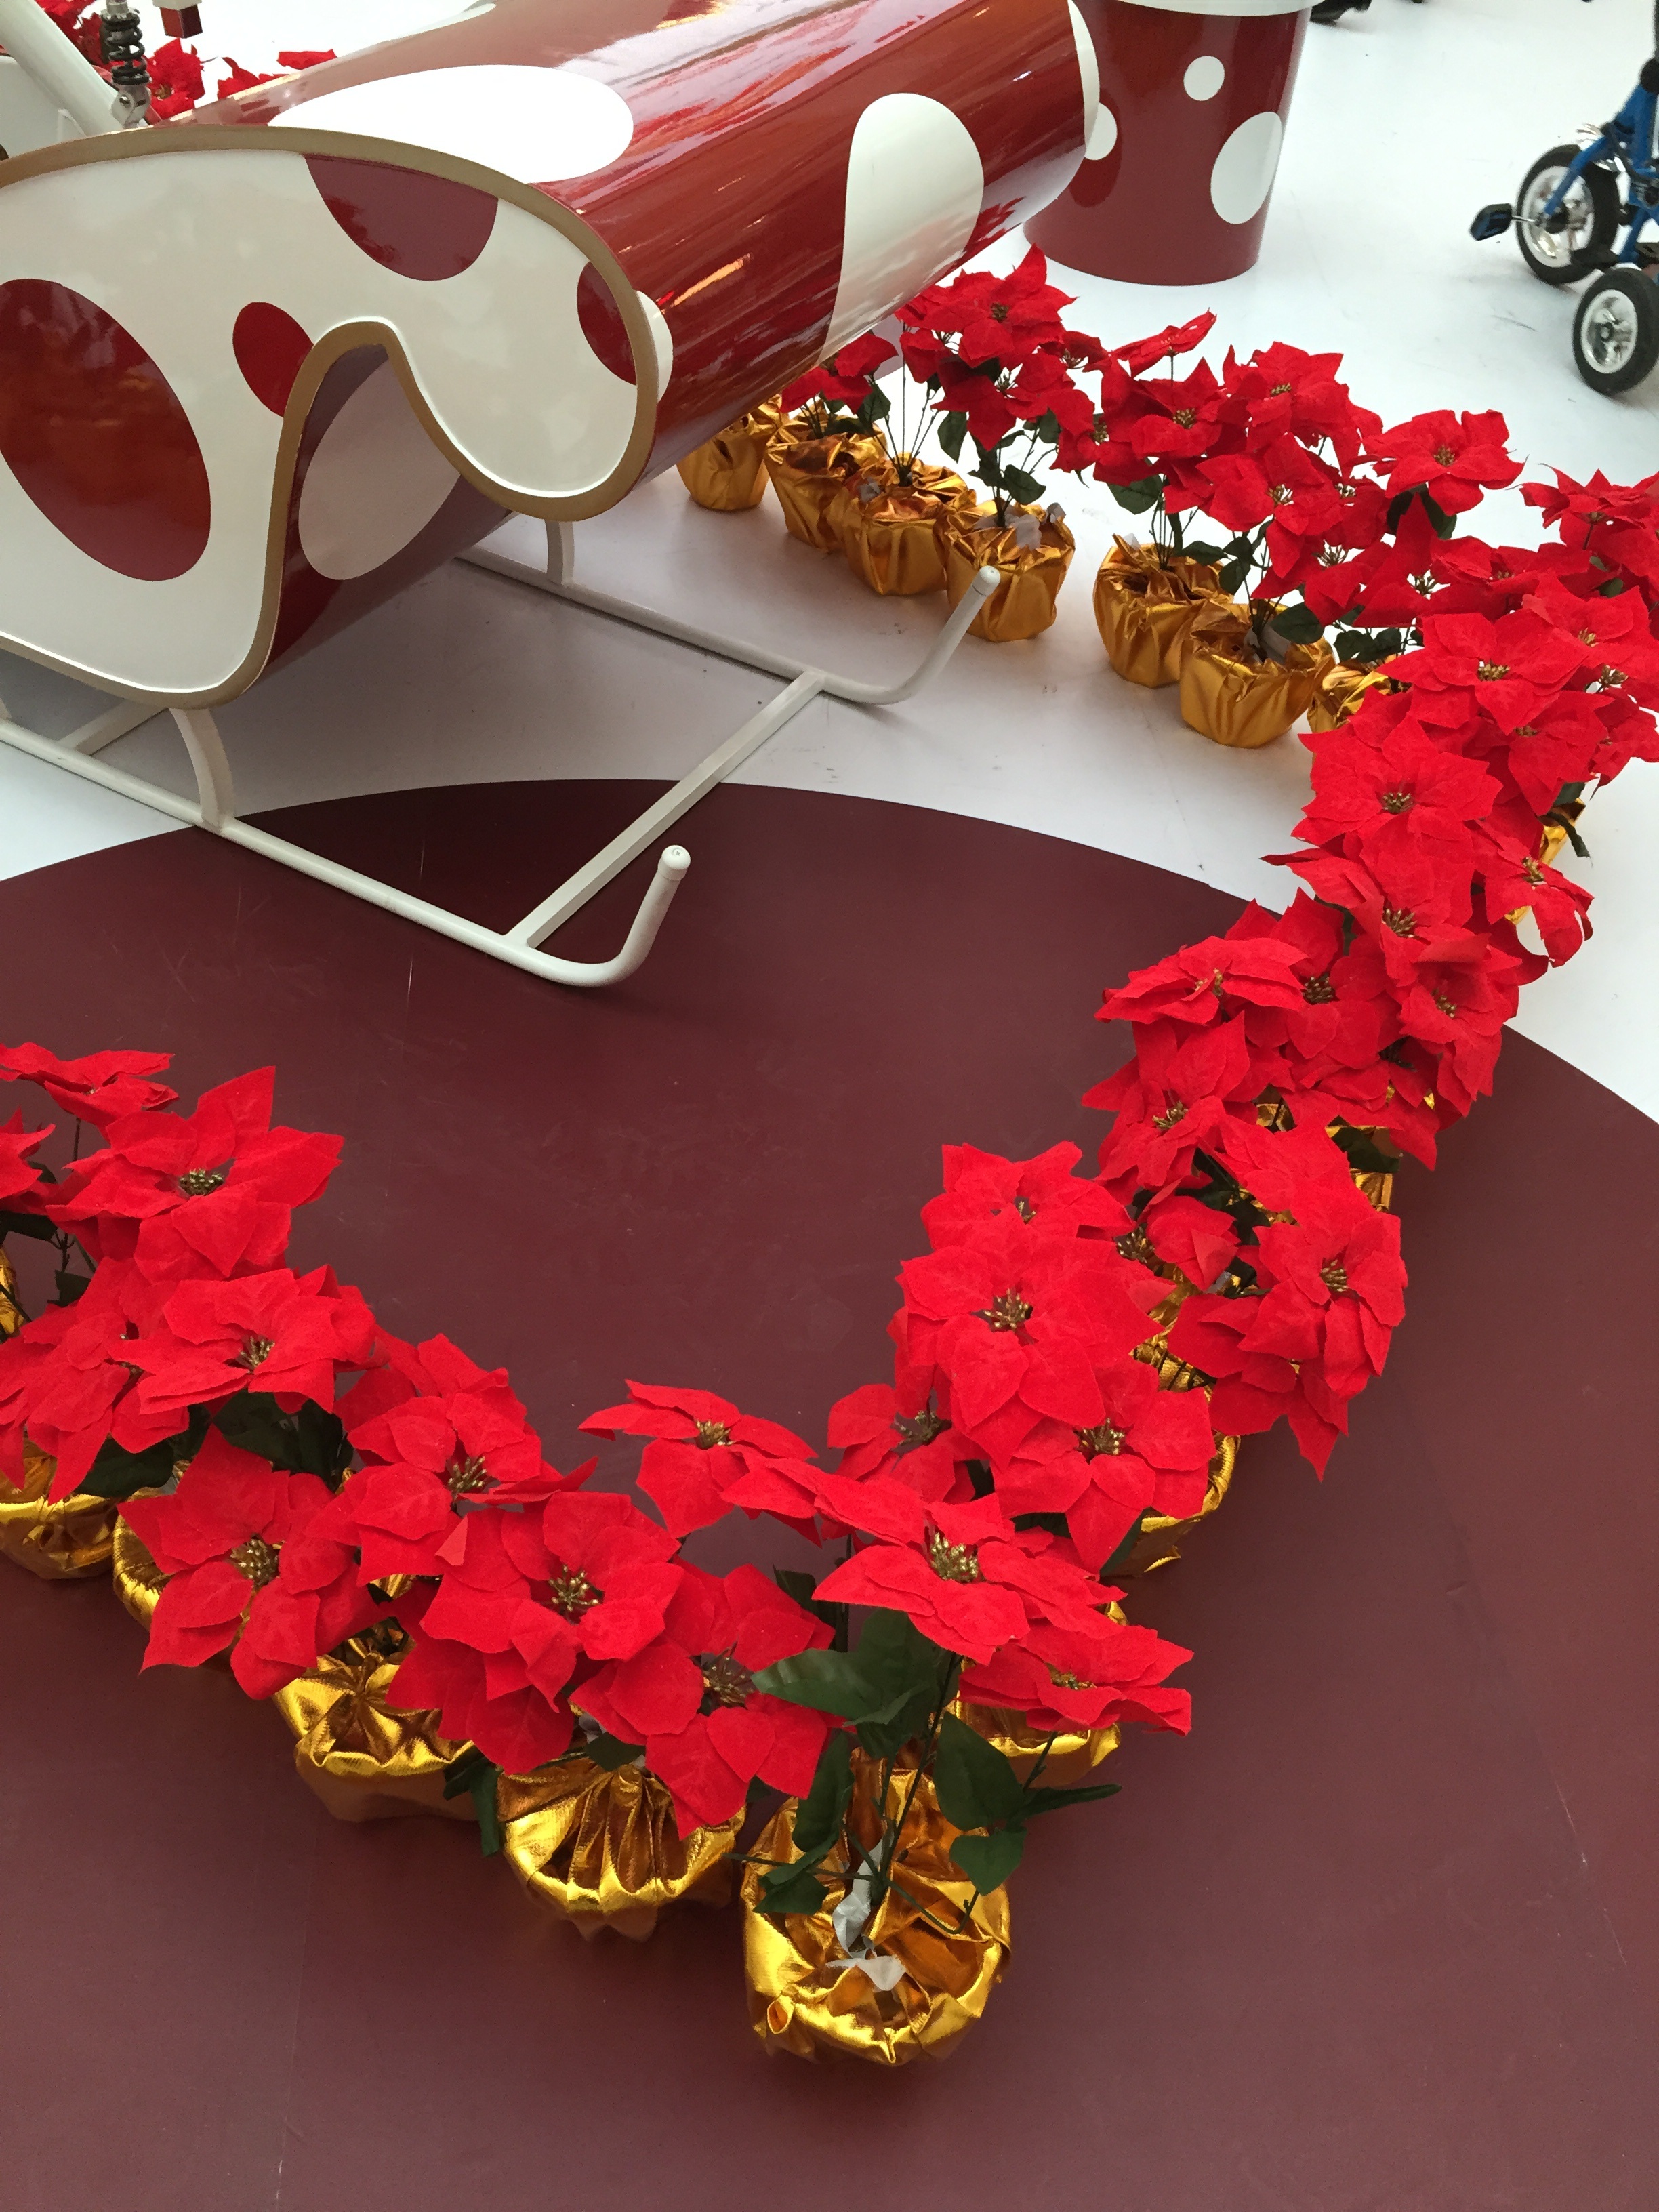
flower, petal, red, plaza, shopping, pink, christmas, wreath, necklace, christmas decoration, jewellery, art, commercial, floristry, christmas eve, the mall, fashion accessory, bobsleigh